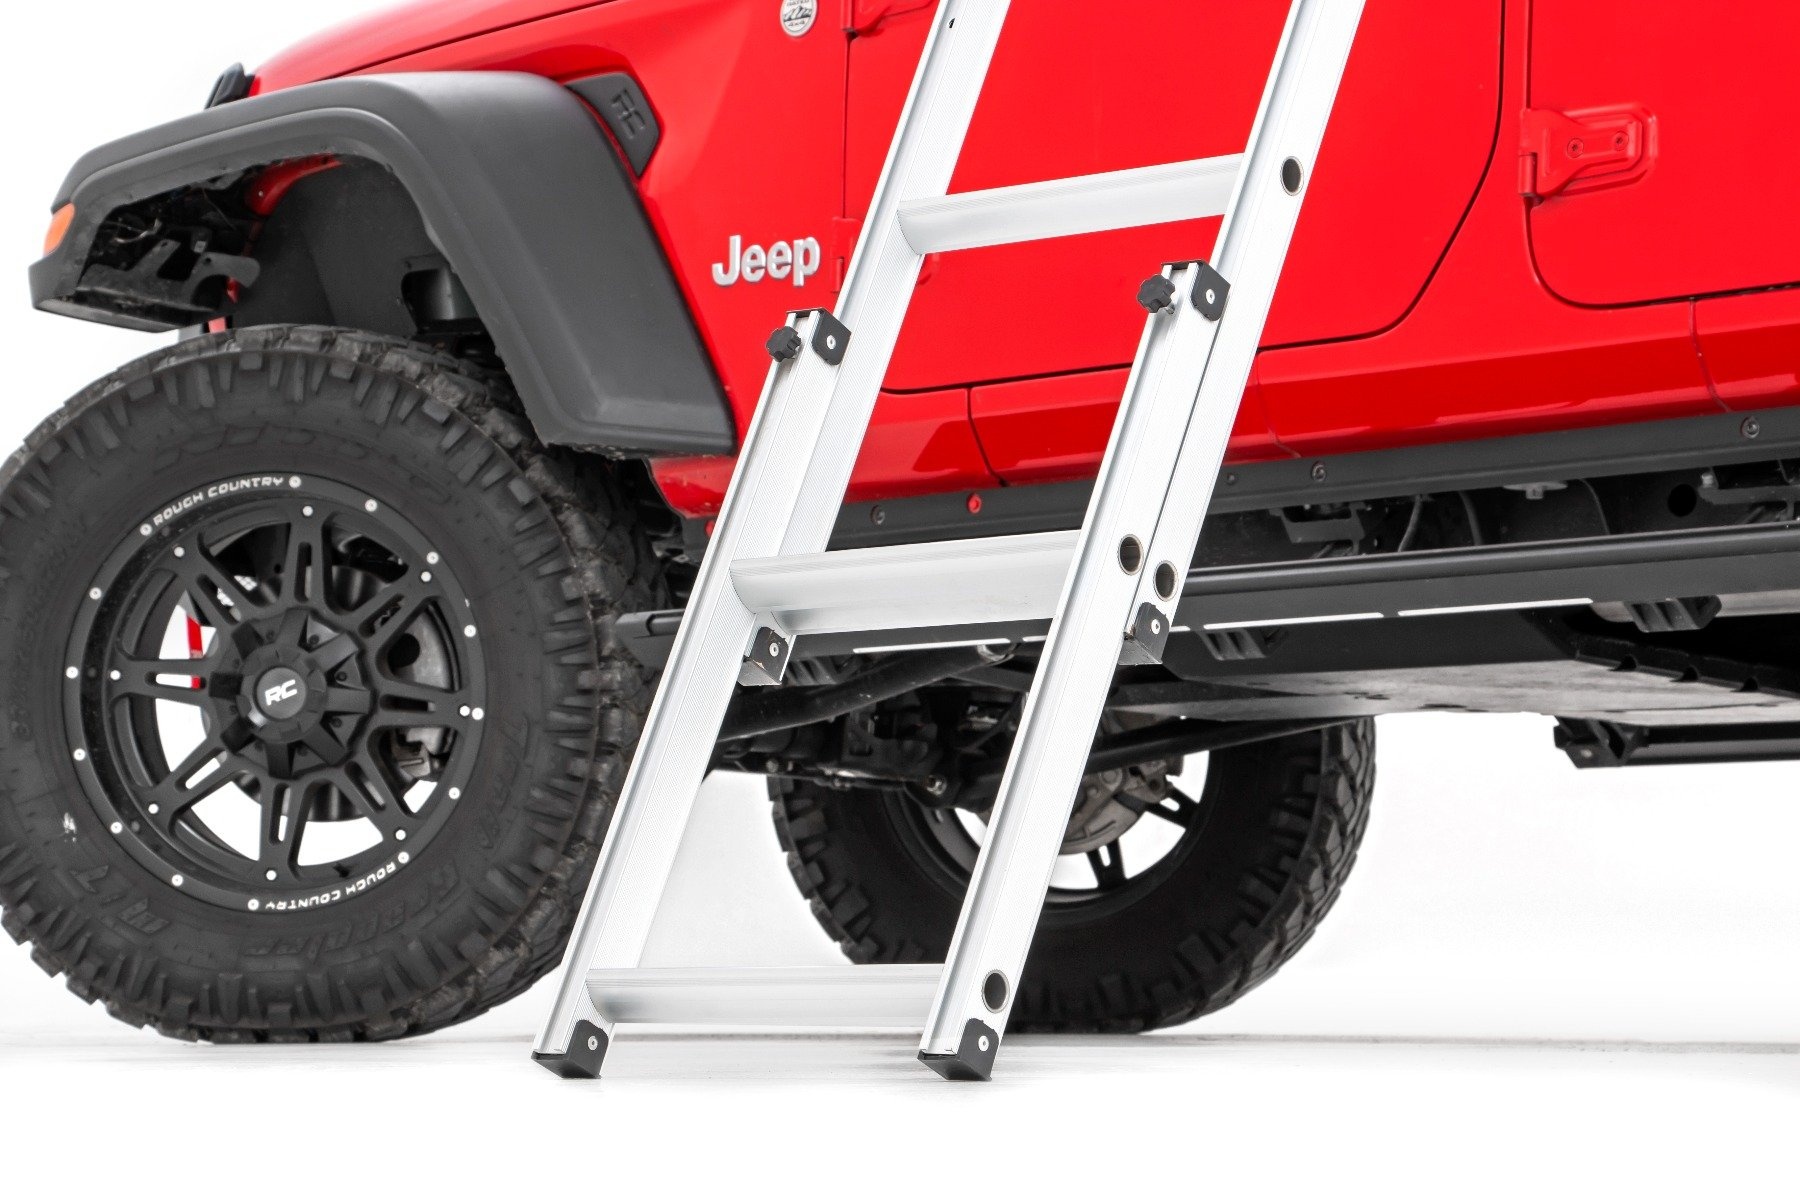
Roof Top Tent | Rack Mount | 12 Volt Accessory w/Ladder Extension & LED Light Kit
Brand: Rough Country
Take your overlanding adventure to the next level of comfort with Roof Top Tent | Rack Mount | 12 Volt Accessory & LED Light Kit. This collapsible tent offers all of the amenities needed to enhance your camping experience. Offering a foam queen size mattress with removable washable cover, 12 volt vehicle adapter, vehicle extension wire, and USB port all wrapped into one accessory kit! A shoe storage bag and led light strip are also included to ensure that the optimal camping experience is achieved. Rough Country's Roof Top Tent | Rack Mount | 12 Volt Accessory & LED Light Kit is the ultimate accessory for any adventure. This high grade tent body features a 600D Oxford Rip Stop fabric with UV protection as well as a light weight 420D Oxford Rip Stop fabric on the rain fly extension and boasts a durable aluminum frame with mounting hardware to mount to your roof system or rack. Includes aluminized ladder to allow easy access when entering and exiting the tent. When not in use the included durable cover with RC logo protects the tent assembly for travel to and from your favorite outdoor location. Rough Country's Roof Top Tent | Rack Mount | 12 Volt Accessory & LED Light Kit is a great addition to any explorers kit. Includes Rough Country's 2-year Manufactures Warranty.
Category: Vehicles & Parts > Vehicle Parts & Accessories > Vehicle Storage & Cargo > Motor Vehicle Carrying Racks > Vehicle Cargo Racks